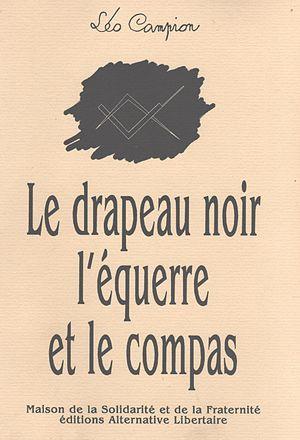
Couverture de l'édition de 1996 du livre de Léo Campion
L'anarchisme et la franc-maçonnerie adogmatique et libérale, sans avoir une histoire commune, ont généré de nombreux débats au sein du mouvement libertaire, notamment du fait de l'adhésion à des obédiences maçonniques, en France ou en Europe, de figures notoires.
Alternative libertaire est un journal mensuel édité en Belgique de 1975 à 2005.
Léon Campion, dit Léo Campion, né le 24 mars 1905 à Paris et mort le 6 mars 1992 dans la même ville, est un personnage à multiples facettes, chansonnier, acteur, humoriste et caricaturiste, Régent de l'Institut de Pataphysique et Grand Maître de la Confrérie des Chevaliers du Taste Fesses, mais aussi franc-maçon, libre-penseur, objecteur de conscience, pacifiste, antimilitariste, libertaire et historien de l'anarchisme.
Jean Marestan, pseudonyme de Gaston Havard, né à Liège le 5 mai 1874 et mort à Marseille le 31 mai 1951, est un conférencier anarchiste, néomalthusien, franc-maçon et pacifiste libertaire belge puis français.
Georges Mathias, dit Paraf-Javal, né le 31 octobre 1858 et mort le 13 mars 1941 à Paris, est un inspecteur de navigation, professeur de sciences naturelles, artiste graveur et écrivain.
René Bianco, né le 4 octobre 1941 et mort le 31 juillet 2005, est un militant libertaire, docteur en histoire et franc-maçon français.
Le Drapeau noir, l'Équerre et le Compas est un recueil de biographies d'anarchistes francs-maçons et/ou de francs-maçons libertaires écrit par Léo Campion
André Prévôtel ou Prévotel, né le 24 septembre 1910 à Javerdat, mort le 7 février 1958 à Langon, est un employé des postes, militant néomalthusien, libertaire et libre penseur.
Laurent Tailhade, né à Tarbes le 16 avril 1854 et mort à Combs-la-Ville le 2 novembre 1919, est un polémiste, poète, conférencier pamphlétaire libertaire et franc-maçon français.